Álvaro de Zúñiga y Pérez de Guzmán

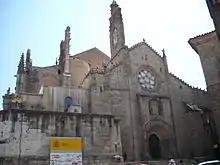
Old Cathedral of Plasencia

With the death of his grandfather, Zúñiga inherited, according to the will of July 21, 1486, five titles, lordships, and properties. His uncle Diego de Zúñiga y Manrique de Lara, prior of San Marcos (of the Order of Santiago in León), Lord of Víllora, second son of Álvaro I de Zúñiga, claimed the inheritance and called himself duke of Béjar. His uncle Francisco de Zúñiga y Manrique de Lara, Lord of Mirabel, also disagreed with the inheritance. Queen Isabella saw this circumstance as an opportunity to diminish the Zúñiga estate, which she considered excessive, and encouraged some important personalities of Plasencia to disassociate themselves from obedience to the new duke of Plasencia, subjugating themselves to the royal crown and giving them license to take up arms against their lord.